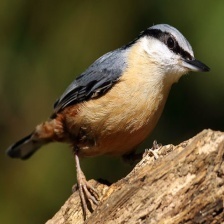
Species: CRESTED NUTHATCH
Scientific name: SITTA CAROLINENSIS